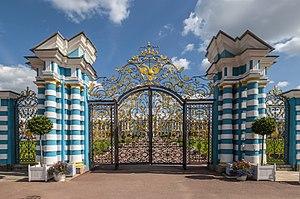
Portes Dorées du palais Catherine, Tsarskoe Selo. Saint-Pétersbourg, Russie. Русский: Золотые ворота Большого Екатерининского дворца в Царском селе. Санкт-Петербург.